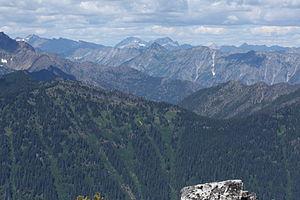
Le Seven Fingered Jack est une montagne des North Cascades dans l'État de Washington dans le Nord-Ouest des États-Unis.